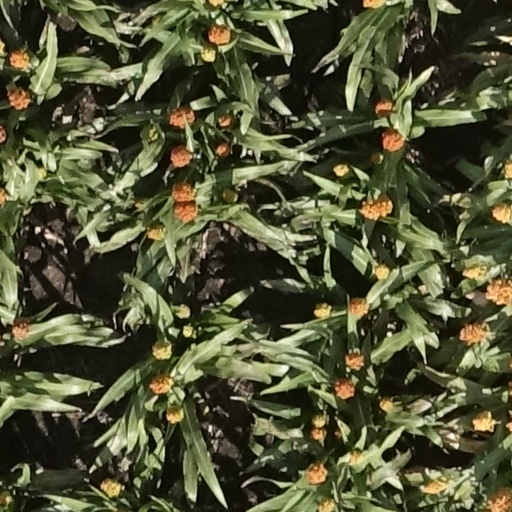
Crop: sorghum